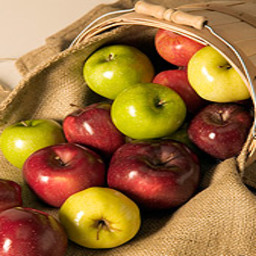
Label: Apple